V'Zot HaBerachah

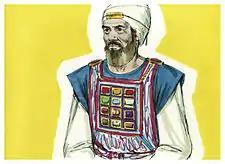
"The High Priest wearing his Breastplate" (1984 illustration by Jim Padgett, courtesy of Sweet Publishing)

The Tosefta found in Deuteronomy 33:2 demonstration of the proposition that Providence rewards a person measure for measure. Thus just as Abraham rushed three times to serve the visiting angels in Genesis 18:2, 6, and 7, so God rushed three times in service of Abraham's children when in Genesis 18:2, God "came from Sinai, rose from Seir to them, [and] shined forth from mount Paran."